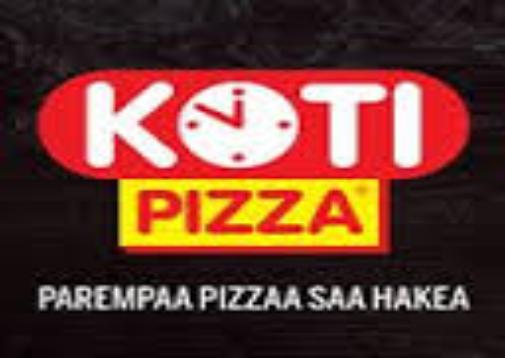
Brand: Kotipizza
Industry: Food